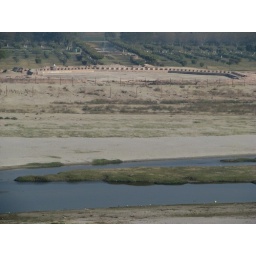
foundations of the tower which was intended to be a mirror image of the Taj Mahal in black marble